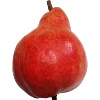
Label: red_pear